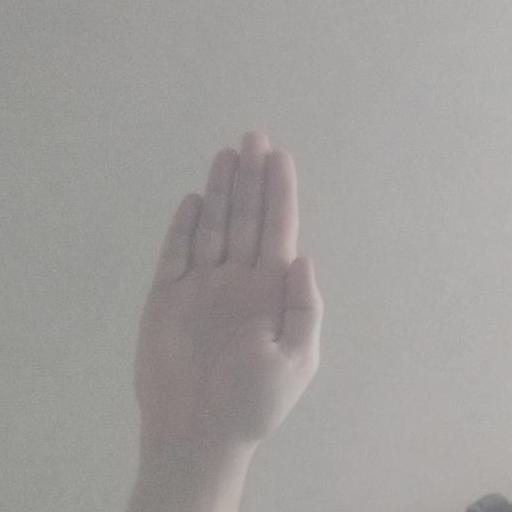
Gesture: stop